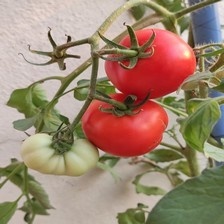
Label: tomato